Alaska State Legislature

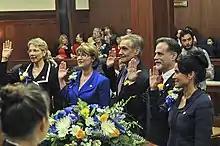
The swearing-in ceremony for the 28th Alaska State Legislature.

A candidate for legislative office must be a qualified voter and resident of Alaska for no less than three years, and a resident of the district from which elected for one year immediately preceding filing for office. A senator must be at least 25 years of age and a representative 21 years of age at the time the oath of office is taken.